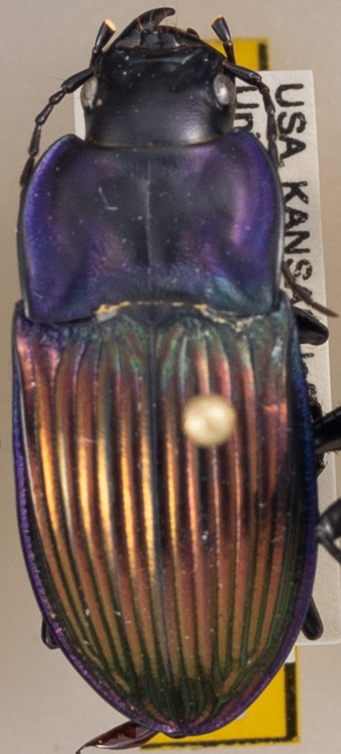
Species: Dicaelus purpuratus splendidus
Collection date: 2021-07-27
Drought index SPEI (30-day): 0.548
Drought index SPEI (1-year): -0.232
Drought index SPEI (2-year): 0.824